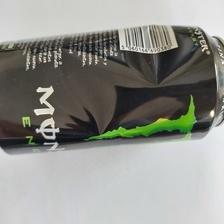
Label: cans